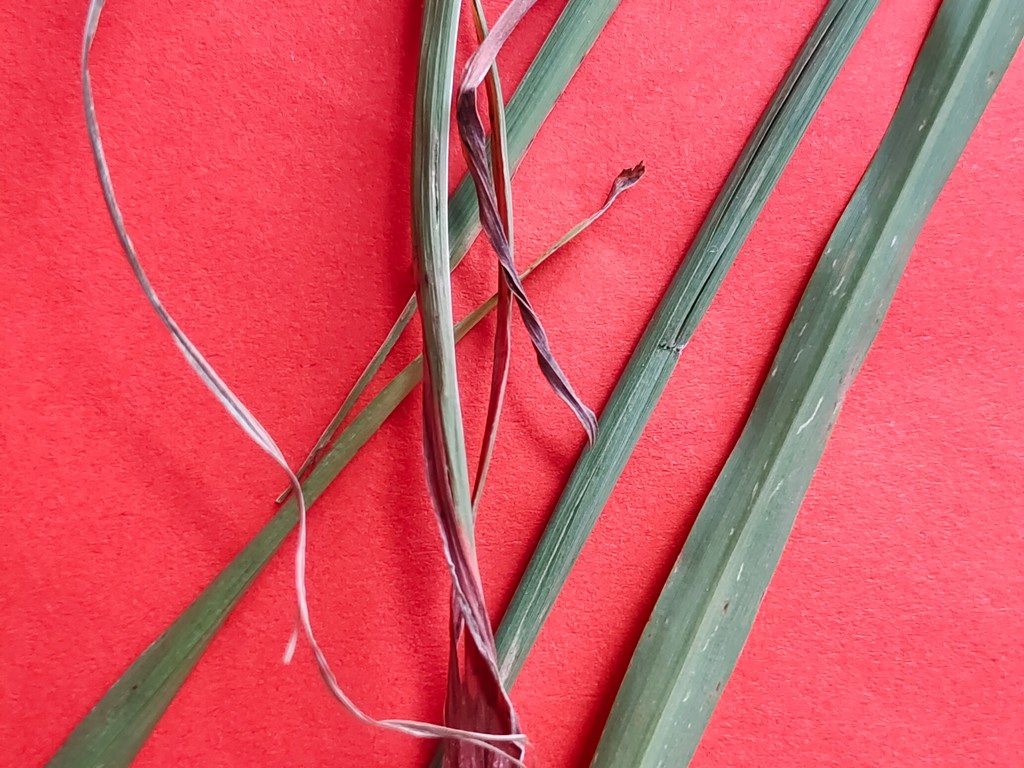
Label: Unhealthy